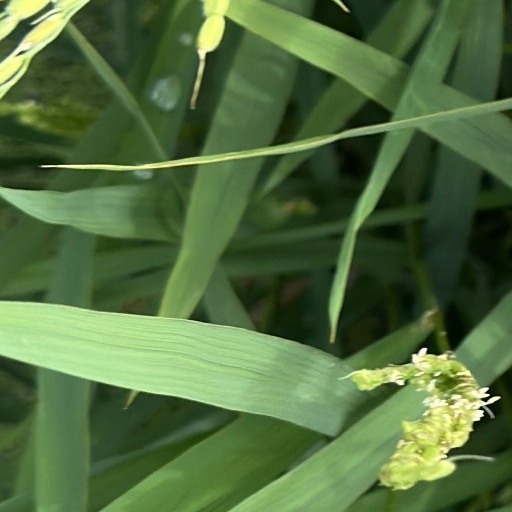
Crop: rice